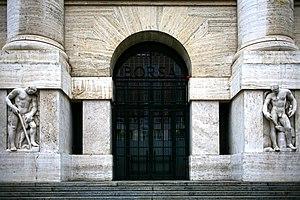
La Bourse de Milan est un des anciens marchés officiels des actions en Italie. Fondée en 1808 par les Français dans le Palazzo dei Giureconsulti, c'est la quatrième bourse d'Italie par ordre chronologique, après celle de Venise, celle de Trieste et la Bourse de Milan en 1802. En 1997, toutes les bourses italiennes ont été réunies en un organisme unique, la Bourse d'Italie.